Australian Aboriginal astronomy

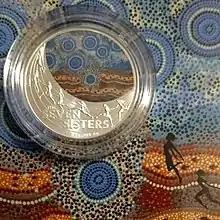
1 dollar commemorative coin issued in 2020 by the Royal Australian Mint, with the seven sisters on the reverse

The Boonwurrung people of the Kulin nation of Victoria tell the Karatgurk story, which tells of how a crow robbed the seven sisters of their secret of how to make fire, thus bringing the skill to the people on earth.